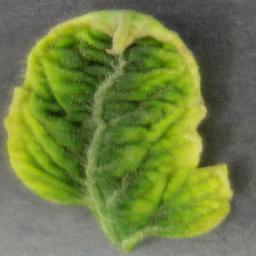
Label: Tomato___Tomato_Yellow_Leaf_Curl_Virus